Timeline of the Israeli–Palestinian conflict in 2023

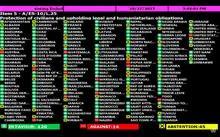
On 27 October, the United Nations General Assembly passed Resolution ES-10/21 calling for an "immediate and sustained" humanitarian truce and cessation of hostilities.

On the morning of 2 November 2023, during the Gaza war, unknown Palestinian assailants, called terrorists by the Hebrew "YNet" news, overtook an Israeli vehicle near Beit Lid in the occupied West Bank and shot at the driver, an Israeli settler in IDF uniform. As a result of the shooting, the vehicle overturned and the driver was mortally wounded and later died.